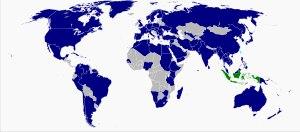
L’Indonésie, en forme longue la république d'Indonésie est un pays transcontinental principalement situé en Asie du Sud-Est. Avec, comptabilisées à ce jour, 13 466 îles, dont 922 habitées, il s'agit du plus grand archipel au monde. Avec une population estimée à 265 millions de personnes, c'est le quatrième pays le plus peuplé au monde et le premier pays à majorité musulmane pour le nombre de croyants. L'Indonésie est une république dont la capitale est Jakarta, et qui doit être transférée dans une nouvelle ville sur l'île de Bornéo à partir de 2024.